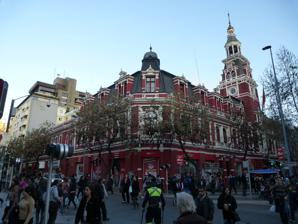
Building: Cuartel General del Cuerpo de Bomberos de Santiago
Country: Chile
Year built: 1895
Chile national historic monument Cuartel General del Cuerpo de Bomberos de Santiago General information Town or city Santiago Country Chile Design and construction Architect(s) Adolf Möller Facade The Cuartel General del Cuerpo de Bomberos de Santiago is a building located at the corner of Santo Domingo and Paseo Puente streets, in Santiago , Chile . It was opened in 1895 and serves as headquarters for the Firefighters Corps of Santiago . It was declared as a National Historic Monument in 1983. History The current building was built on a site whose owner was Pedro de Valdivia . He founded Santiago in 1541 and took possession of a plot of land located immediately north of the Plaza de Armas . Stables and the first prison in the city were built on that site. As a result of the 1647 Santiago earthquake , the city was partially destroyed. The rebuilding effort included the construction of a quarter on the already mentioned site to house the governor forces. After the Chilean independence , the former building was used as a police station until 1863, when the property was transferred to the Firefighters Corps of Santiago, which was established that same year as an initiative of José Luis Claro and triggered by the Church of the Company Fire . The old building served as the home of 5 of the 7 companies that were created. Between 1865 and 1866 it was added a tower to the building, built by Fermín Vivaceta , to housed an alarm bell —colloquially called paila — imported from United States by Henry Meiggs . In 1893, with the demolition of the old colonial quarter  began the construction of the new building on the same site. It was inaugurated in 1895 to a design of the German architect Adolf Möller. The firefighting companies of that time were housed in the building until the needs of the city caused that these were progressively scattered throughout Santiago. The last company that occupied the building was relocated in 1972, leaving the General Administration of the Firefighters Corps of Santiago as the only occupant. The building was renovated in 1986, and in 1992 the quarters facing Santo Domingo Street were remodeled to house the vehicles of the Commandancy. The building was damaged by the 2010 Chile earthquake , after which it was repaired and its internal layout was redesigned. A fire museum was housed in the building for commemorating the 150th anniversary of the creation of the Firefighters Corps of Santiago, which will hopefully be connected to the Museo Histórico Nacional . The latter and the Central Post Office Building are located on the same city block. Description The building, a Chilean example of Second Empire architecture , has a Renaissance Revival character. It features four stories, a 37-m-high tower that overlooks Paseo Puente street, and a turret on its chamfered corner . Since 1985 the building houses retail establishments on the street level. The exterior walls are built in clay brick masonry, while the basement walls are of stone masonry. The internal walls are a mixture of adobe and wood framing. The building has wooden-beamed floors with a cement plaster layer, and has wood stairs in its interior. References